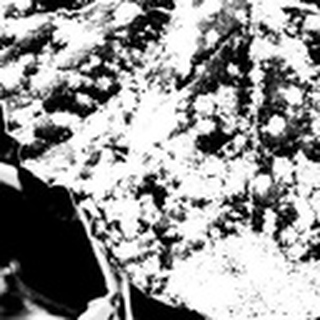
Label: cotton_powdery_mildew